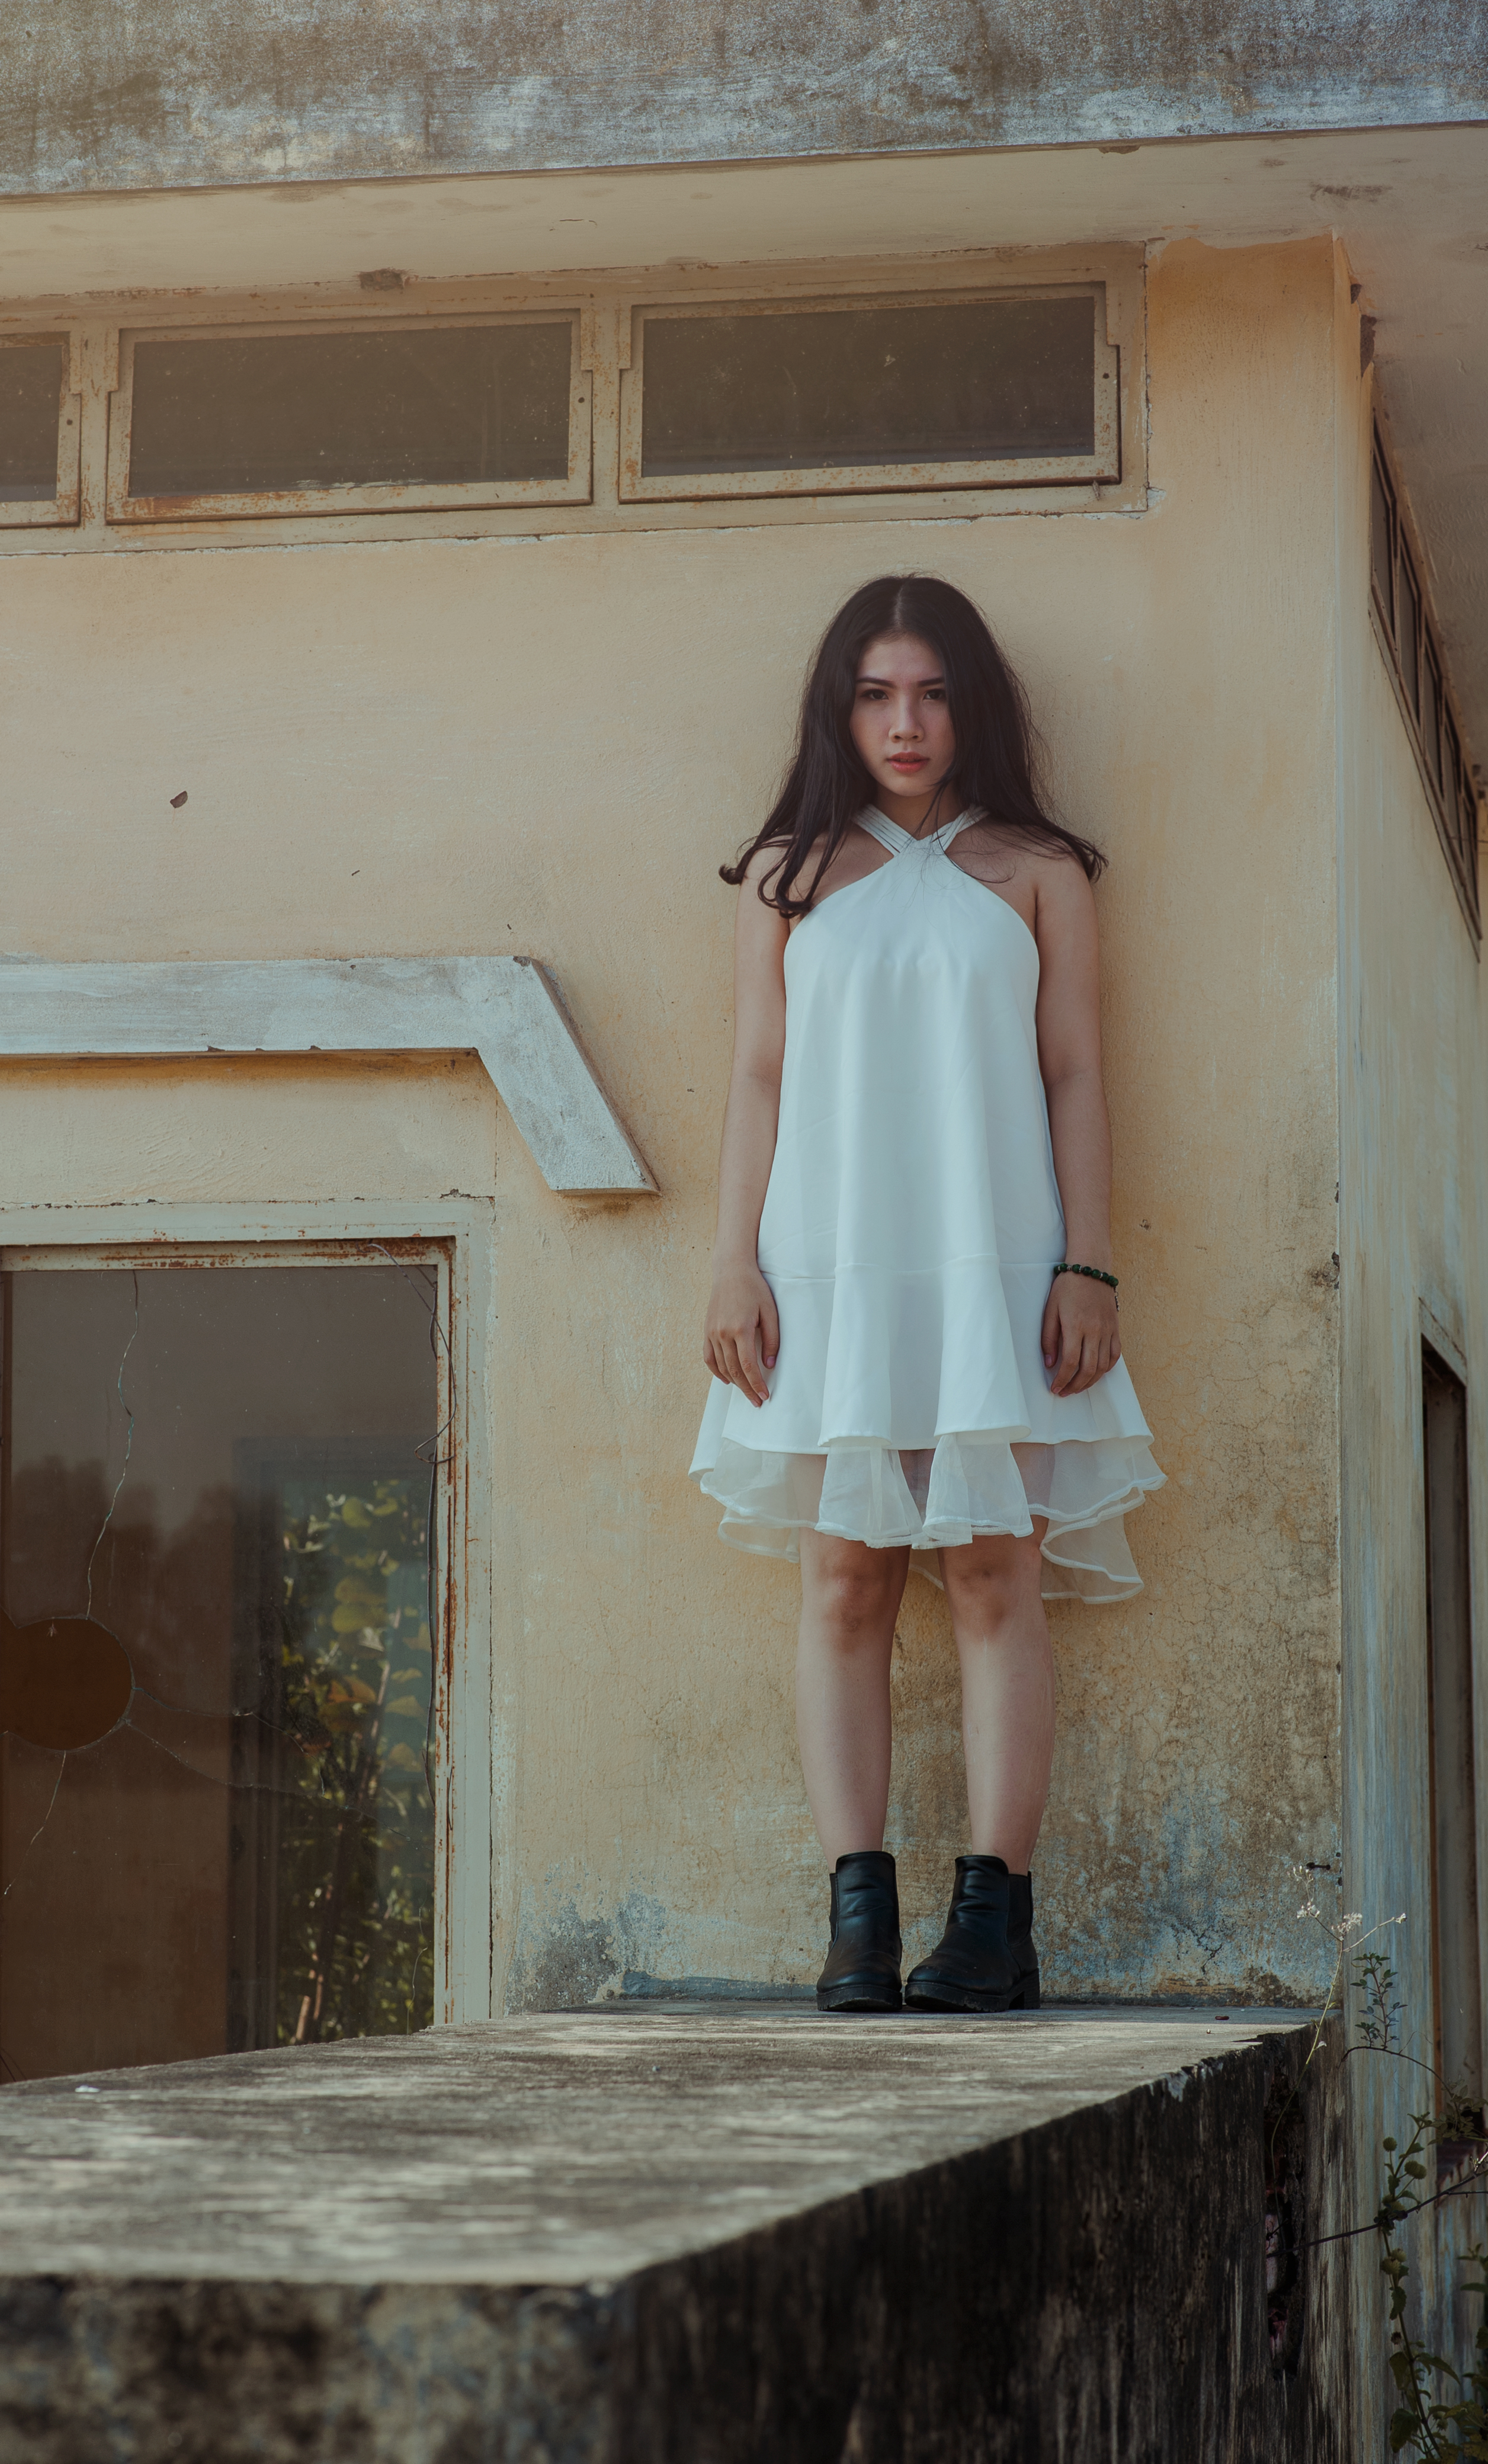
portrait, landscape, architecture, beautiful, building, daylight, dress, face, facial expression, fashion, girl, house, person, photoshoot, pose, wear, windows, woman, young, white, photograph, beauty, lady, standing, photo shoot, leg, textile